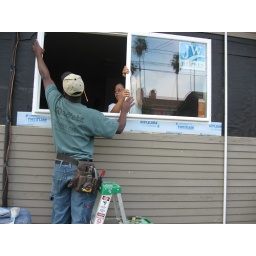
Teamwork! Replacing the window in our bedroom